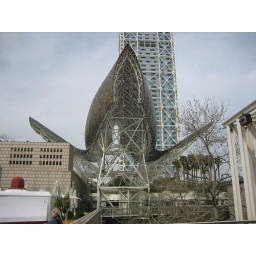
The Copper flying fish by  with the Torre Mapfre in the back ground.